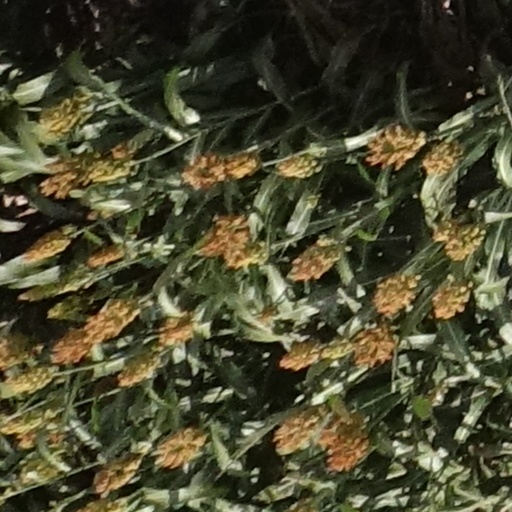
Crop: sorghum